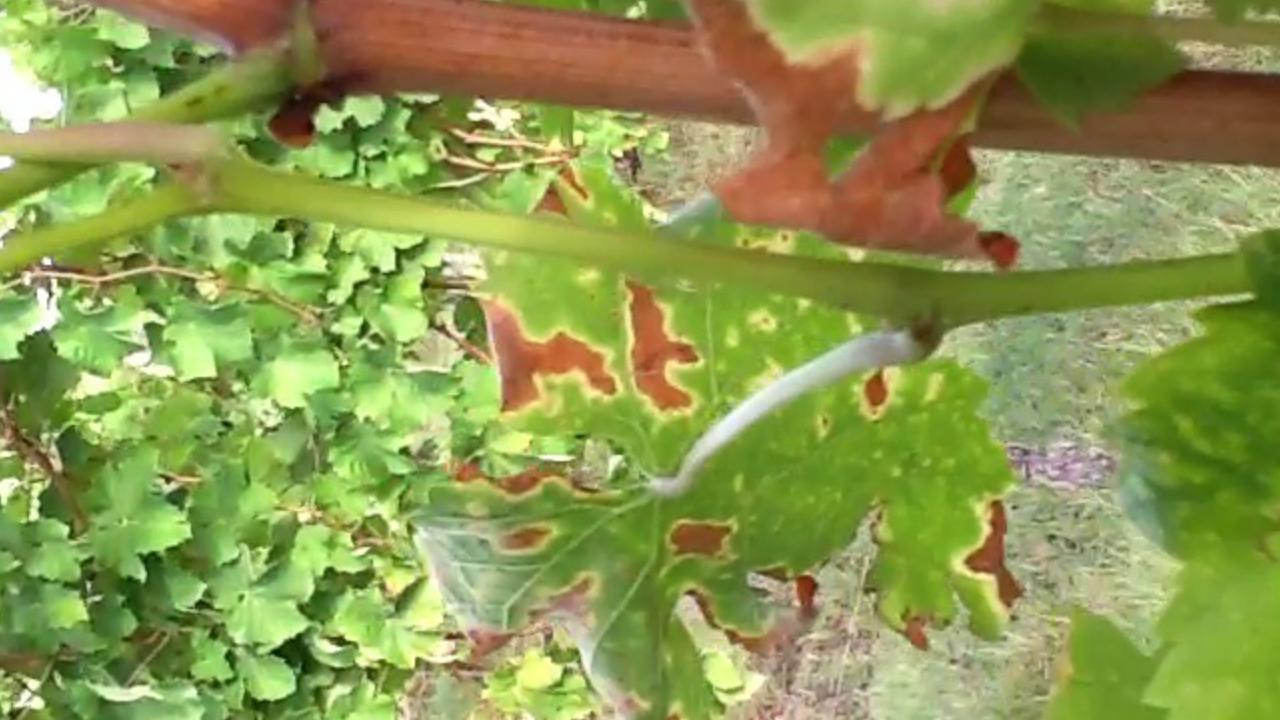
Label: esca